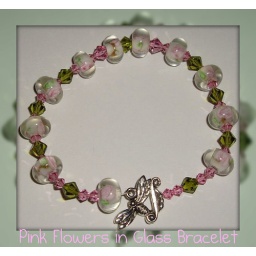
pink flowers in glass